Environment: real
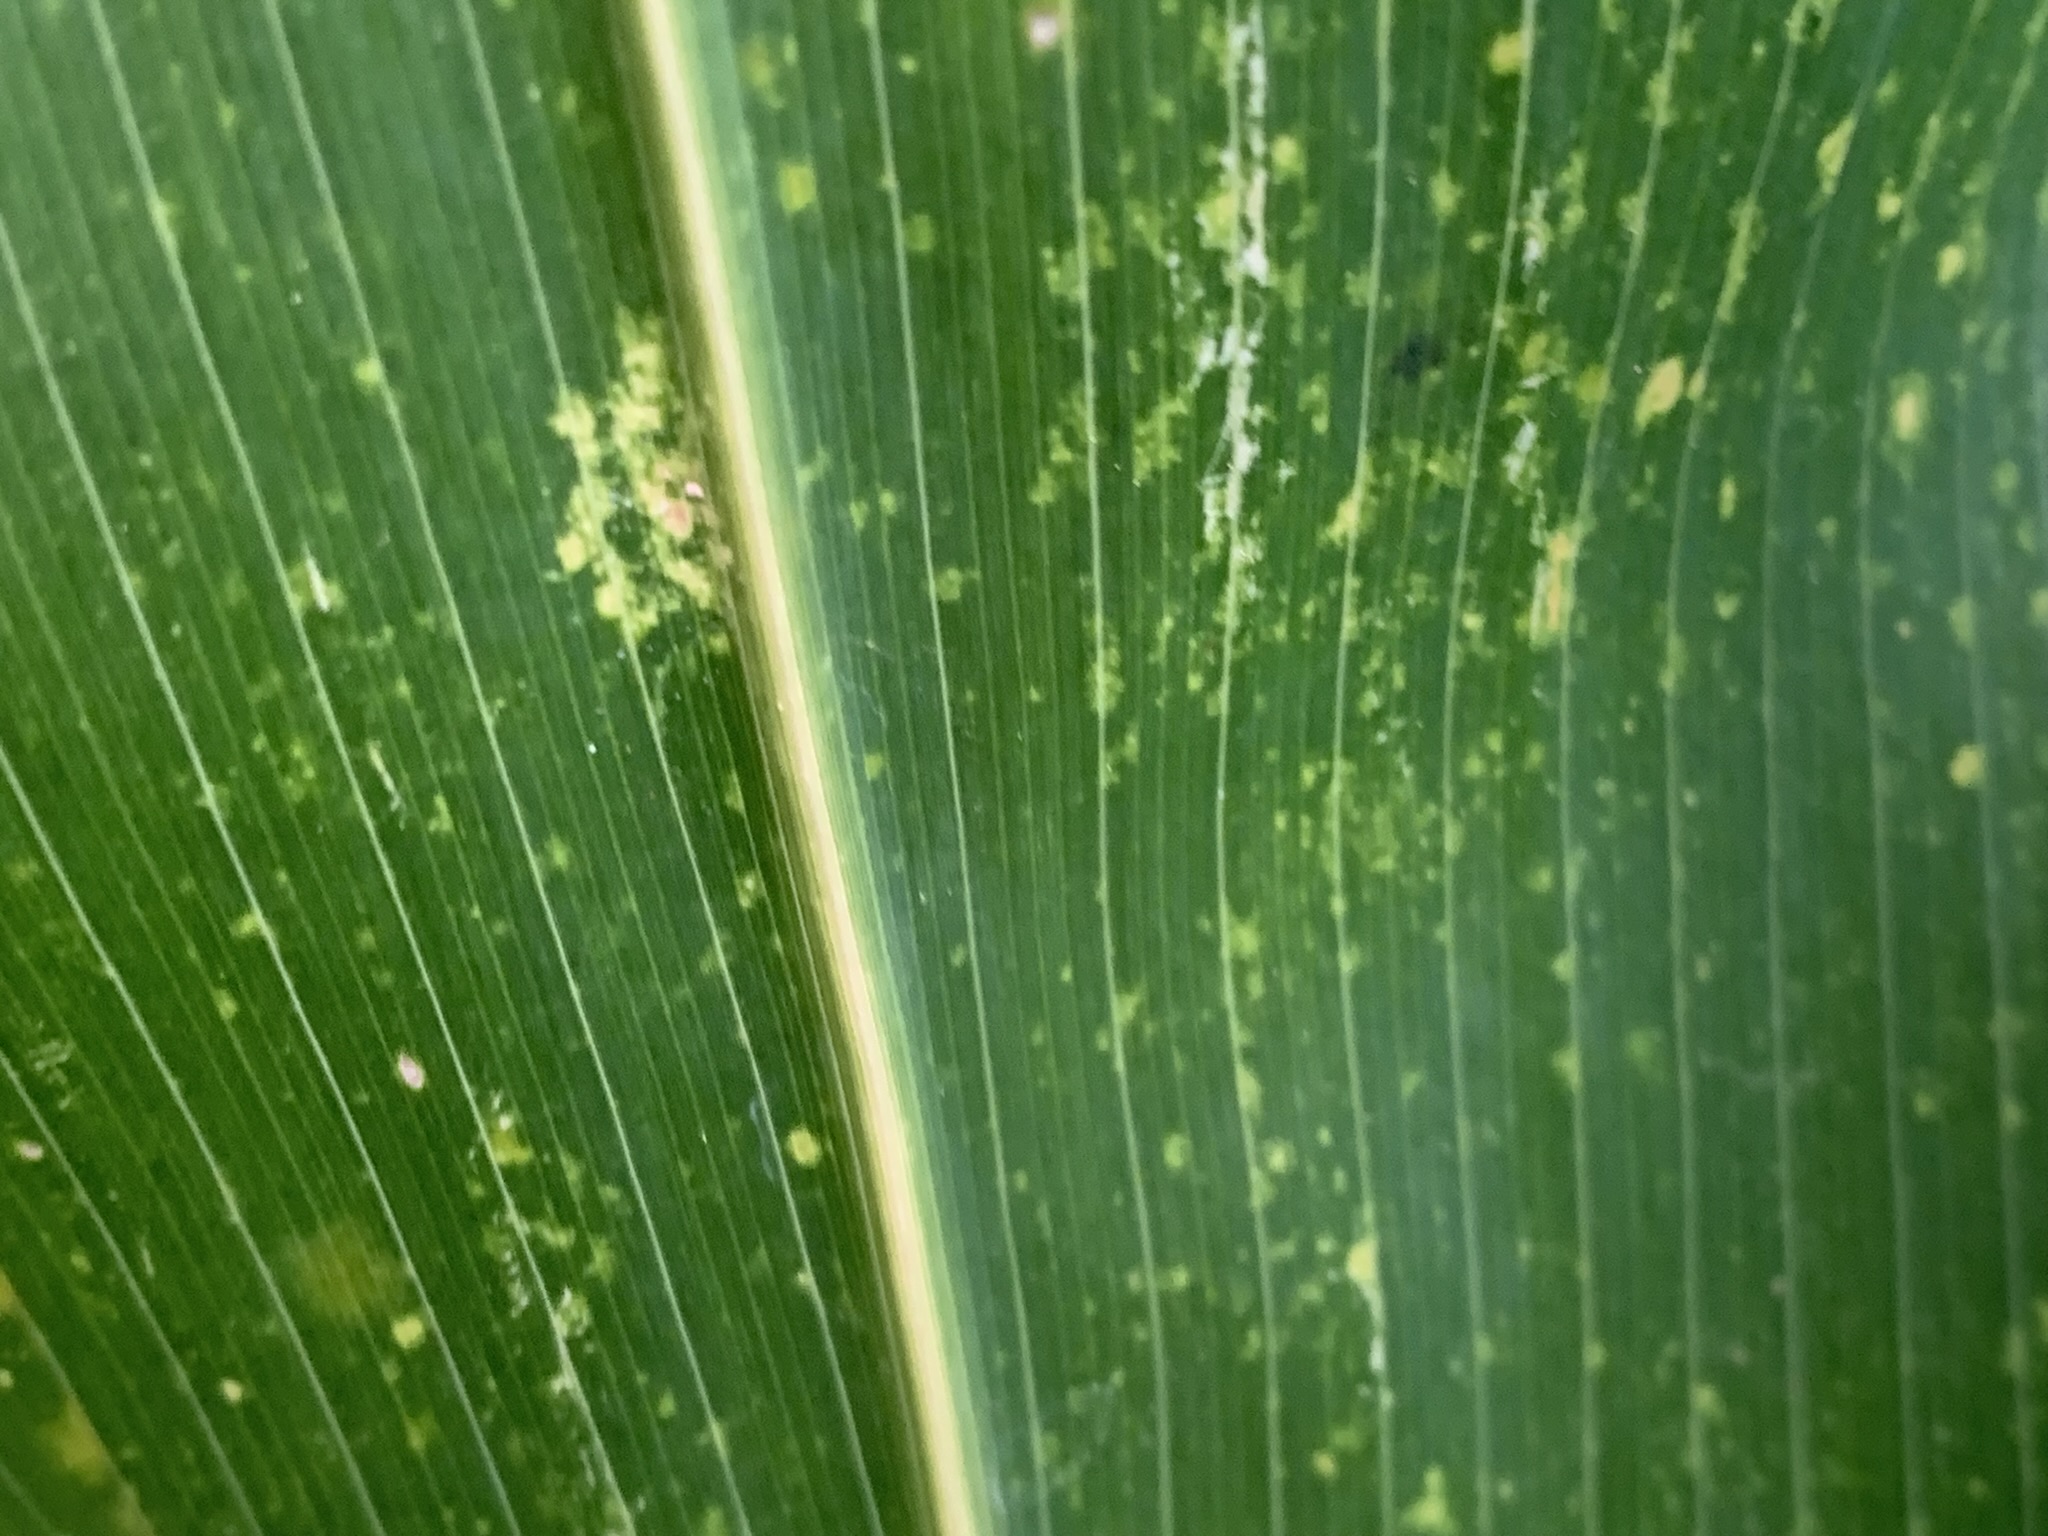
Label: lethal_necrosis